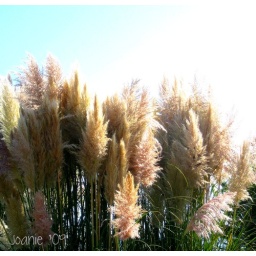
...pampas grass seen along the ocean in Sidney on Monday morning!